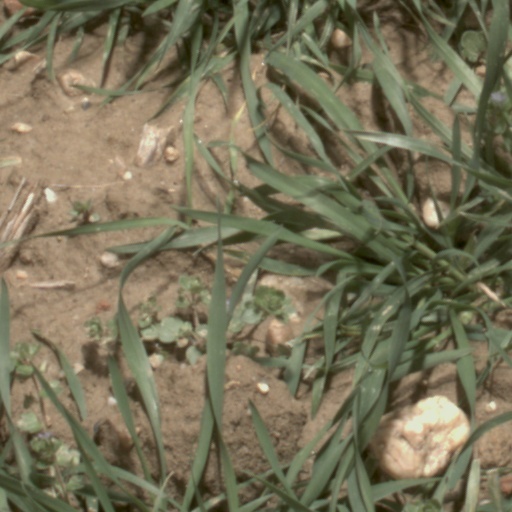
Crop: wheat